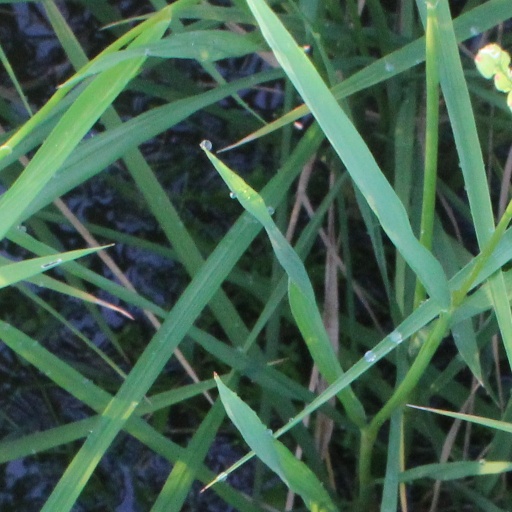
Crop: rice